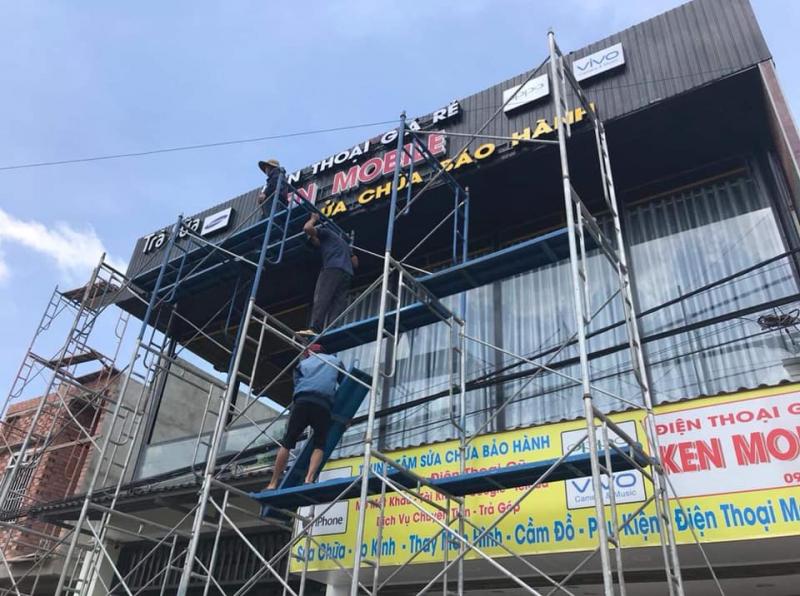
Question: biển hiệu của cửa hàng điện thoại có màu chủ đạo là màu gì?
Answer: biển hiệu có màu chủ đạo là màu vàng